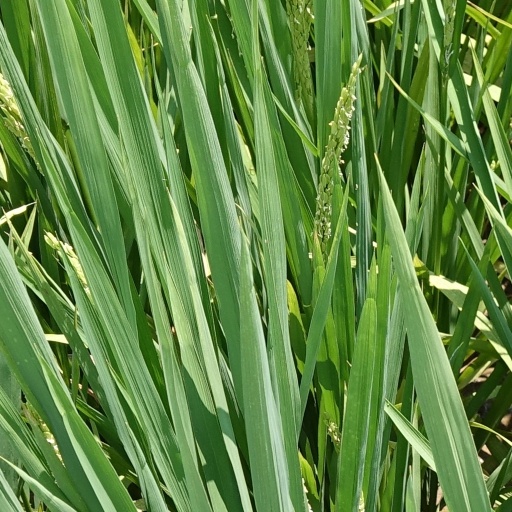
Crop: rice